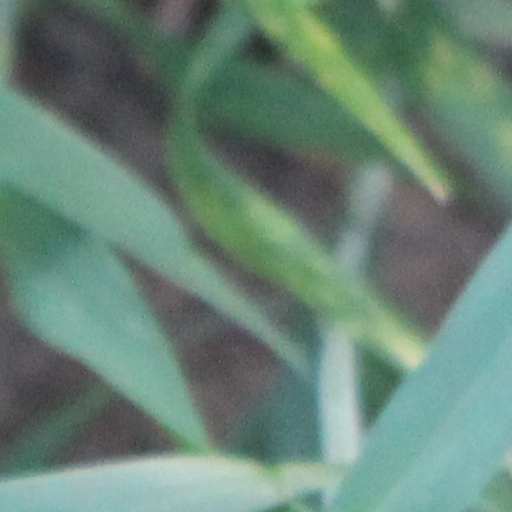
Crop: wheat